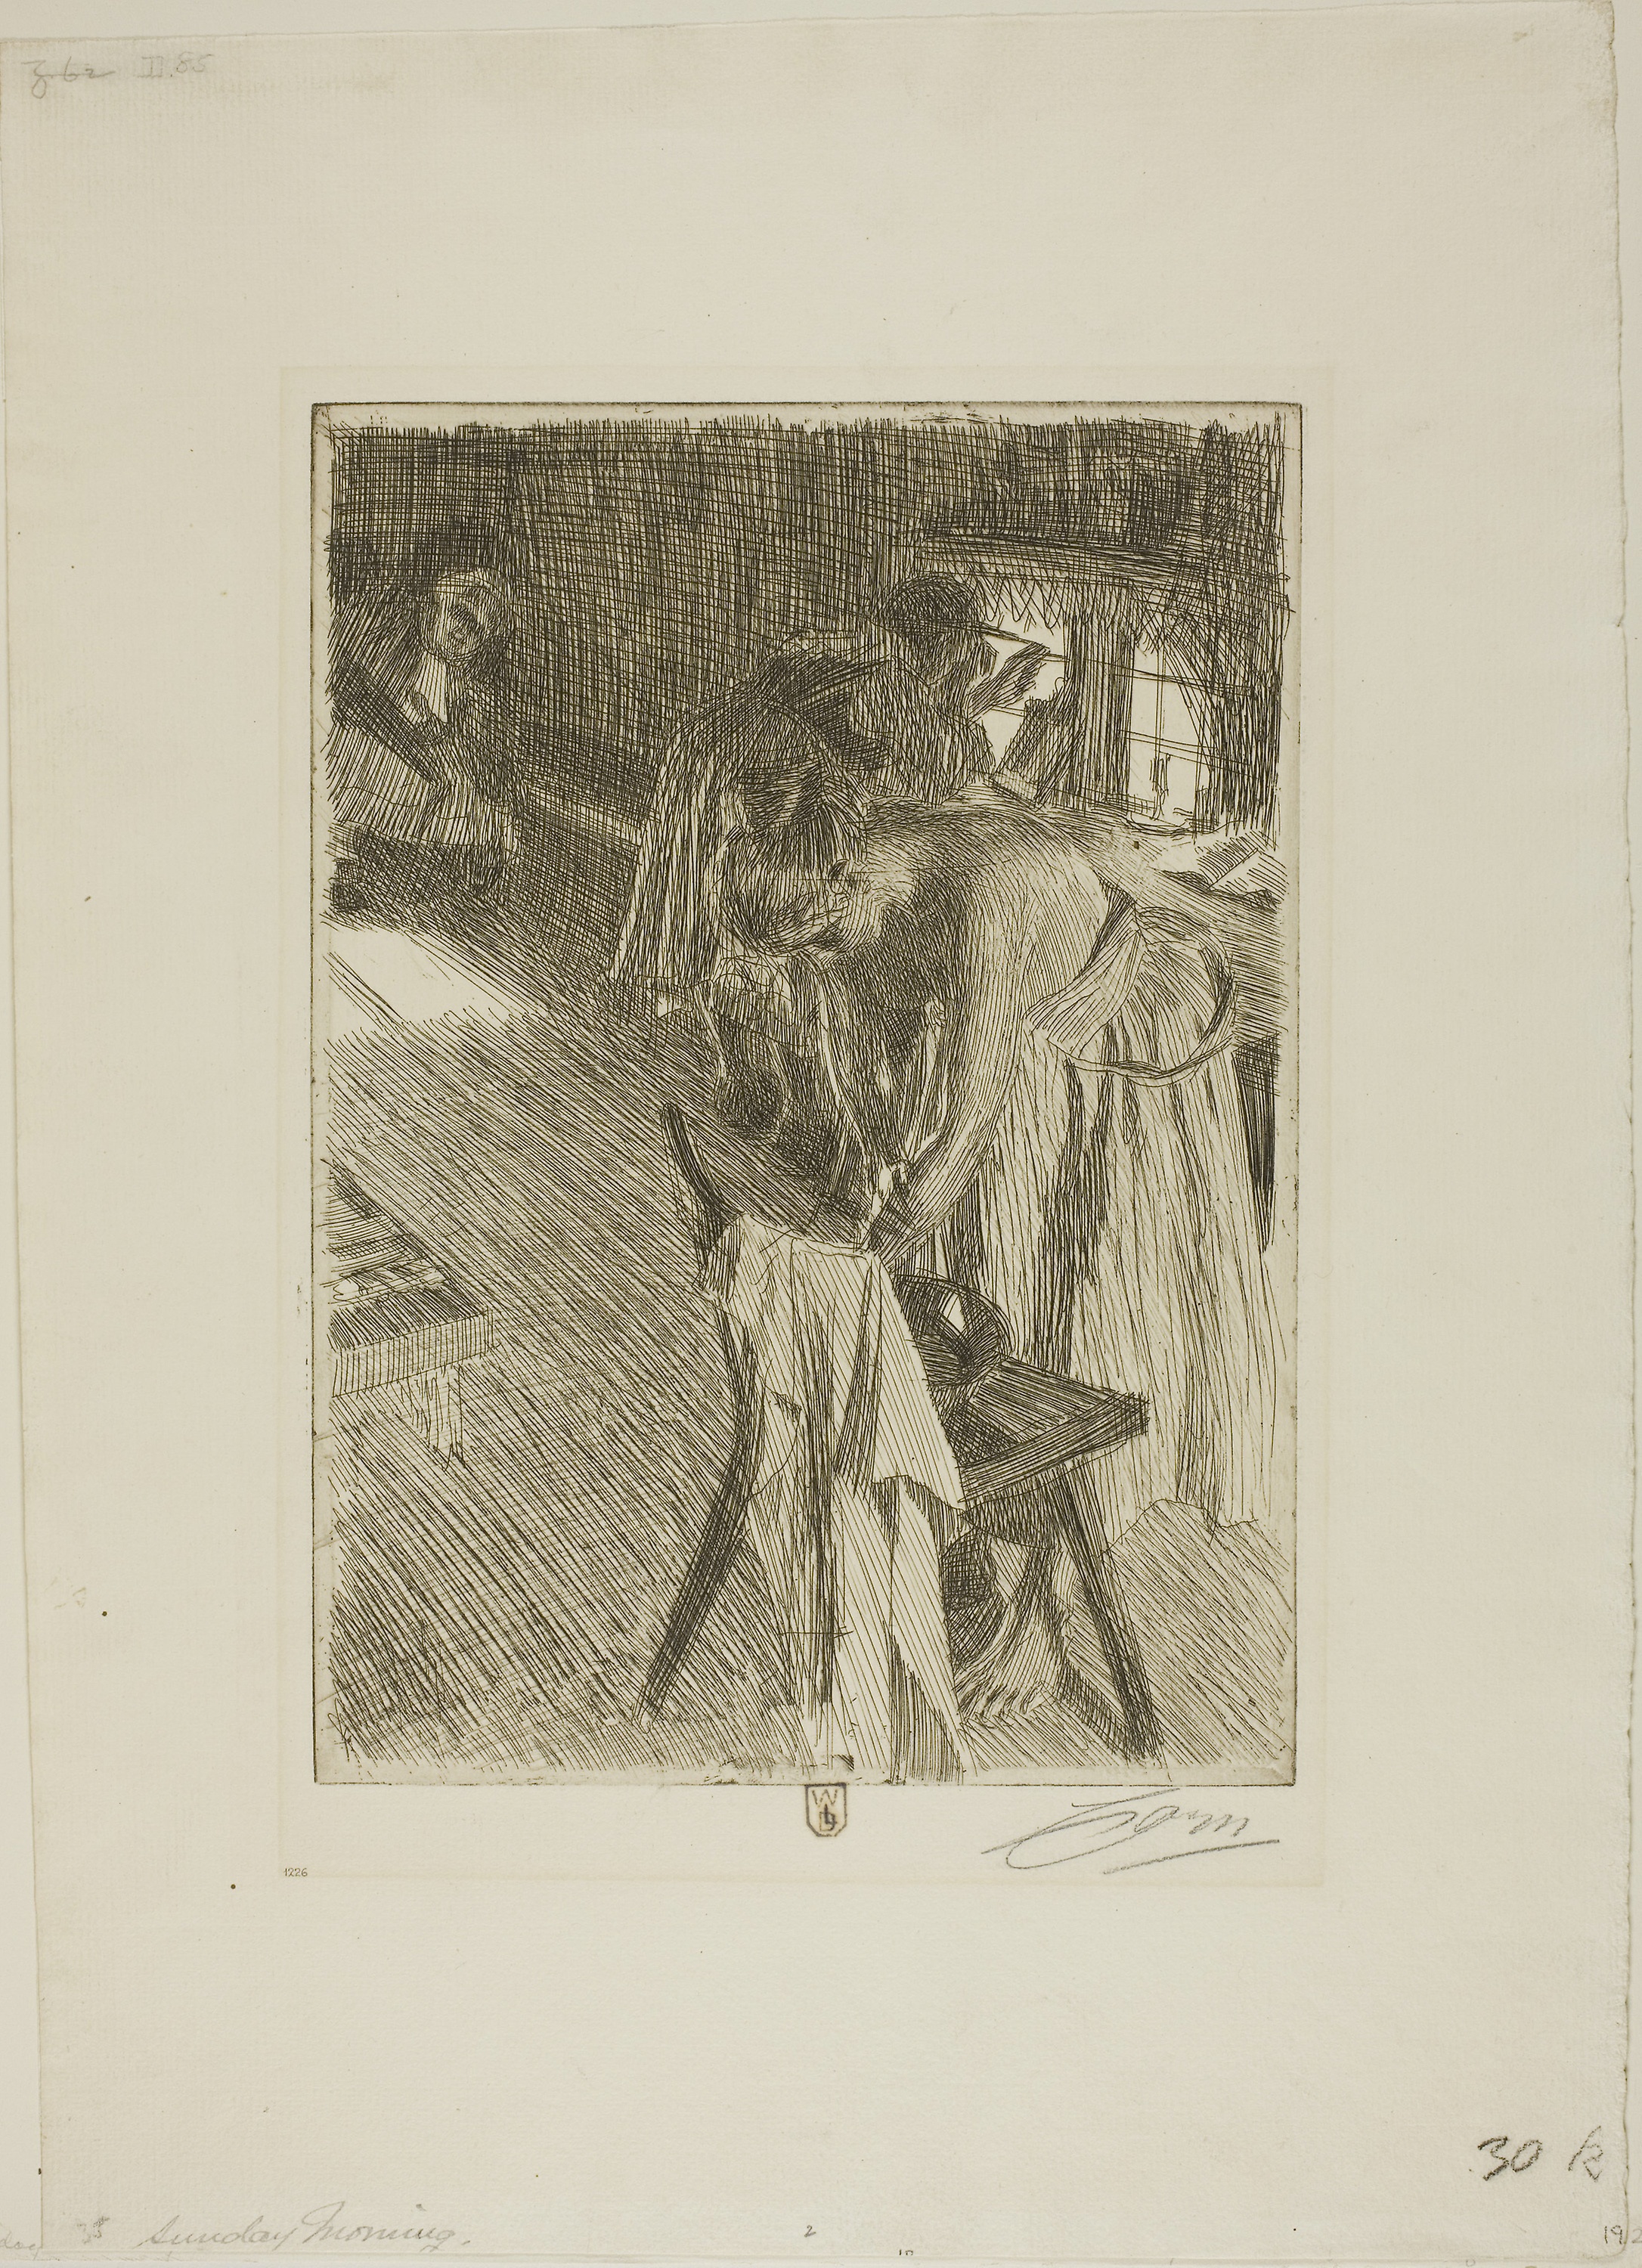
text, art, modern art, history, artwork, drawing, visual arts, portrait, painting